Touch Me (film)

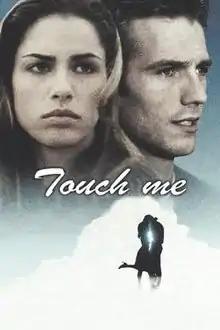

Touch Me is a 1997 drama-romance film directed by H. Gordon Boos. It stars Amanda Peet, Michael Vartan, Kari Wuhrer and Peter Facinelli.